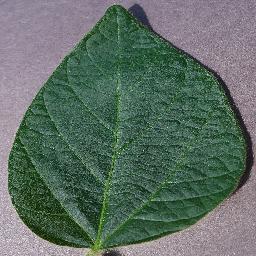
Label: Soybean___healthy